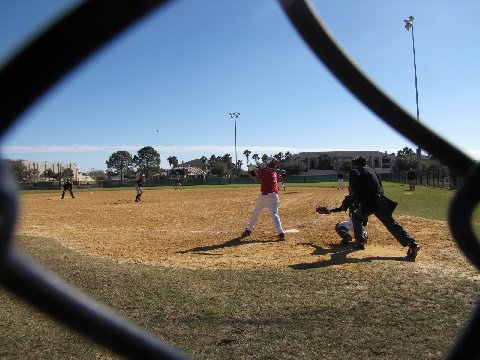
một người đàn ông đang gác cái gậy bóng chày lên vai